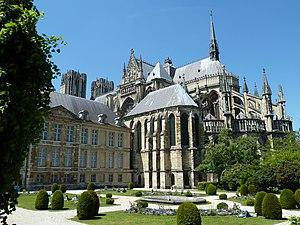
Cathédrale à Reims